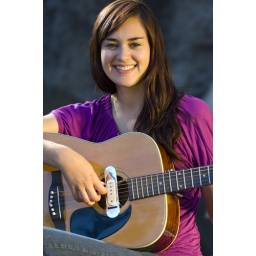
Young woman playing guitar on rocks in summer